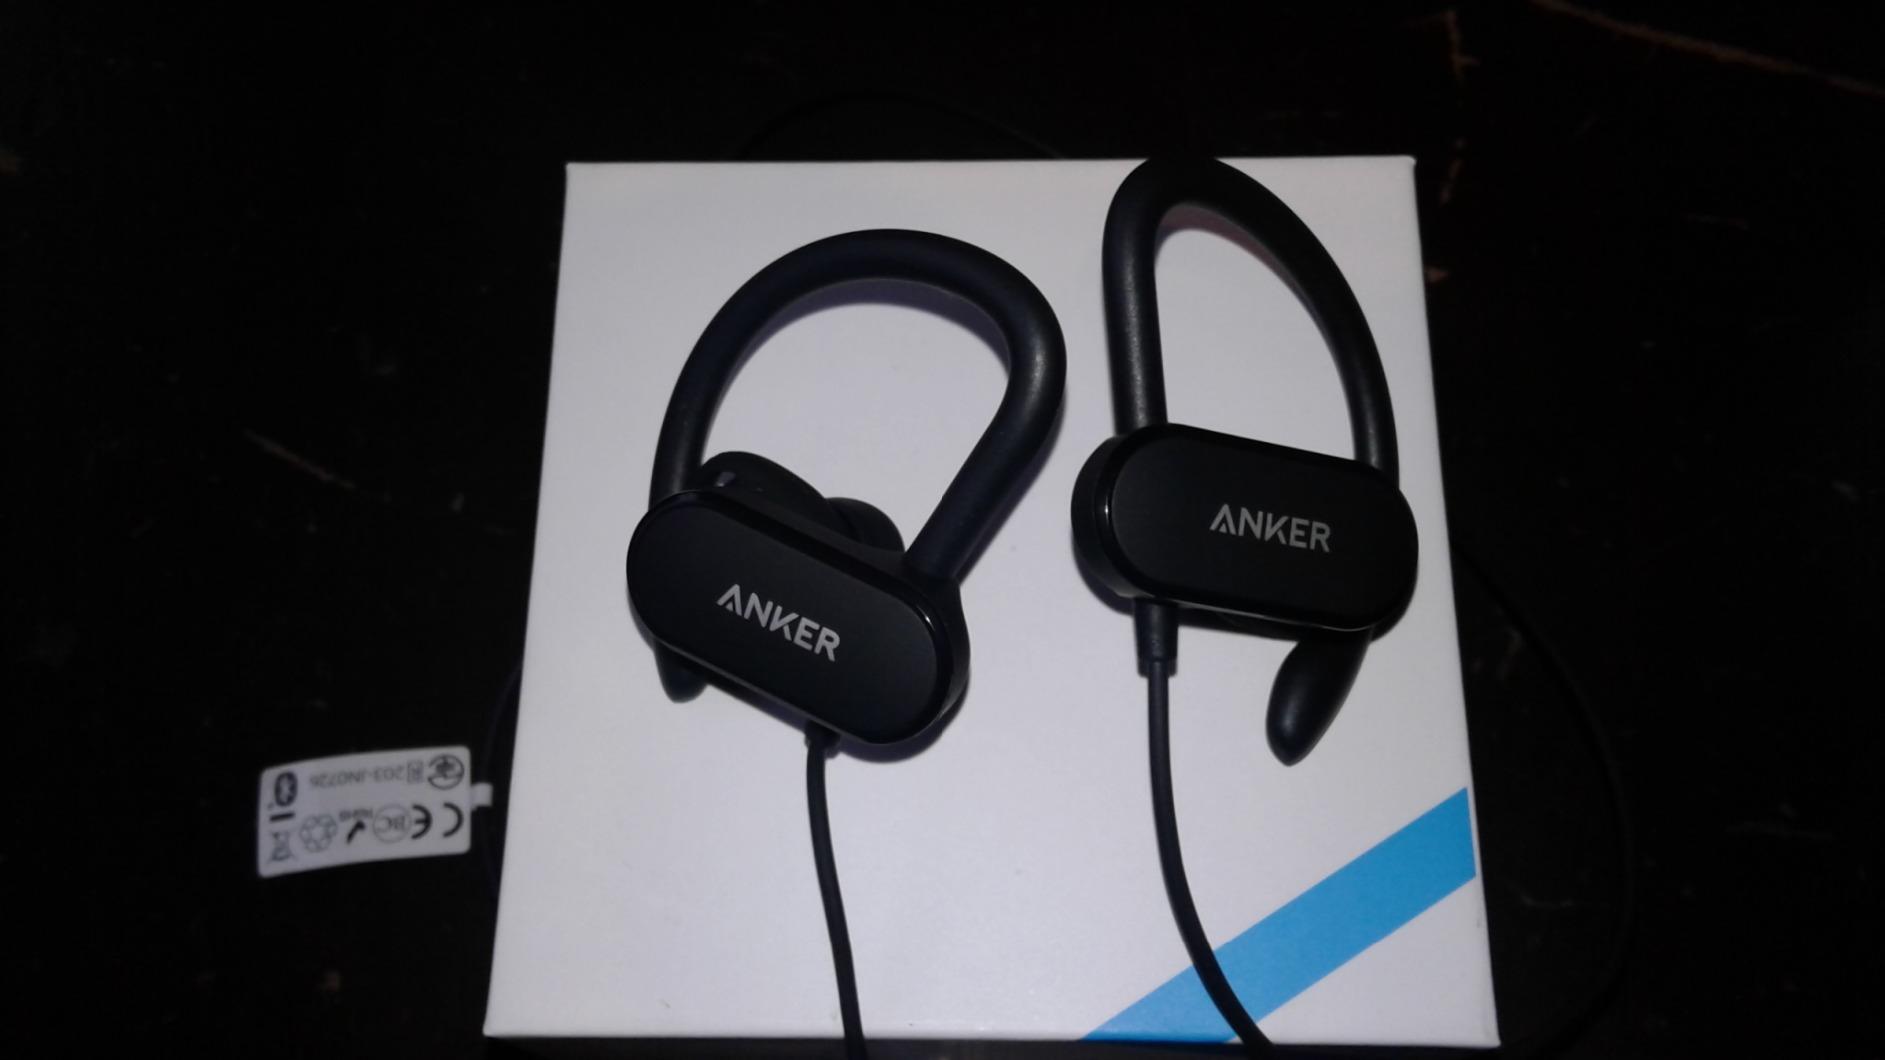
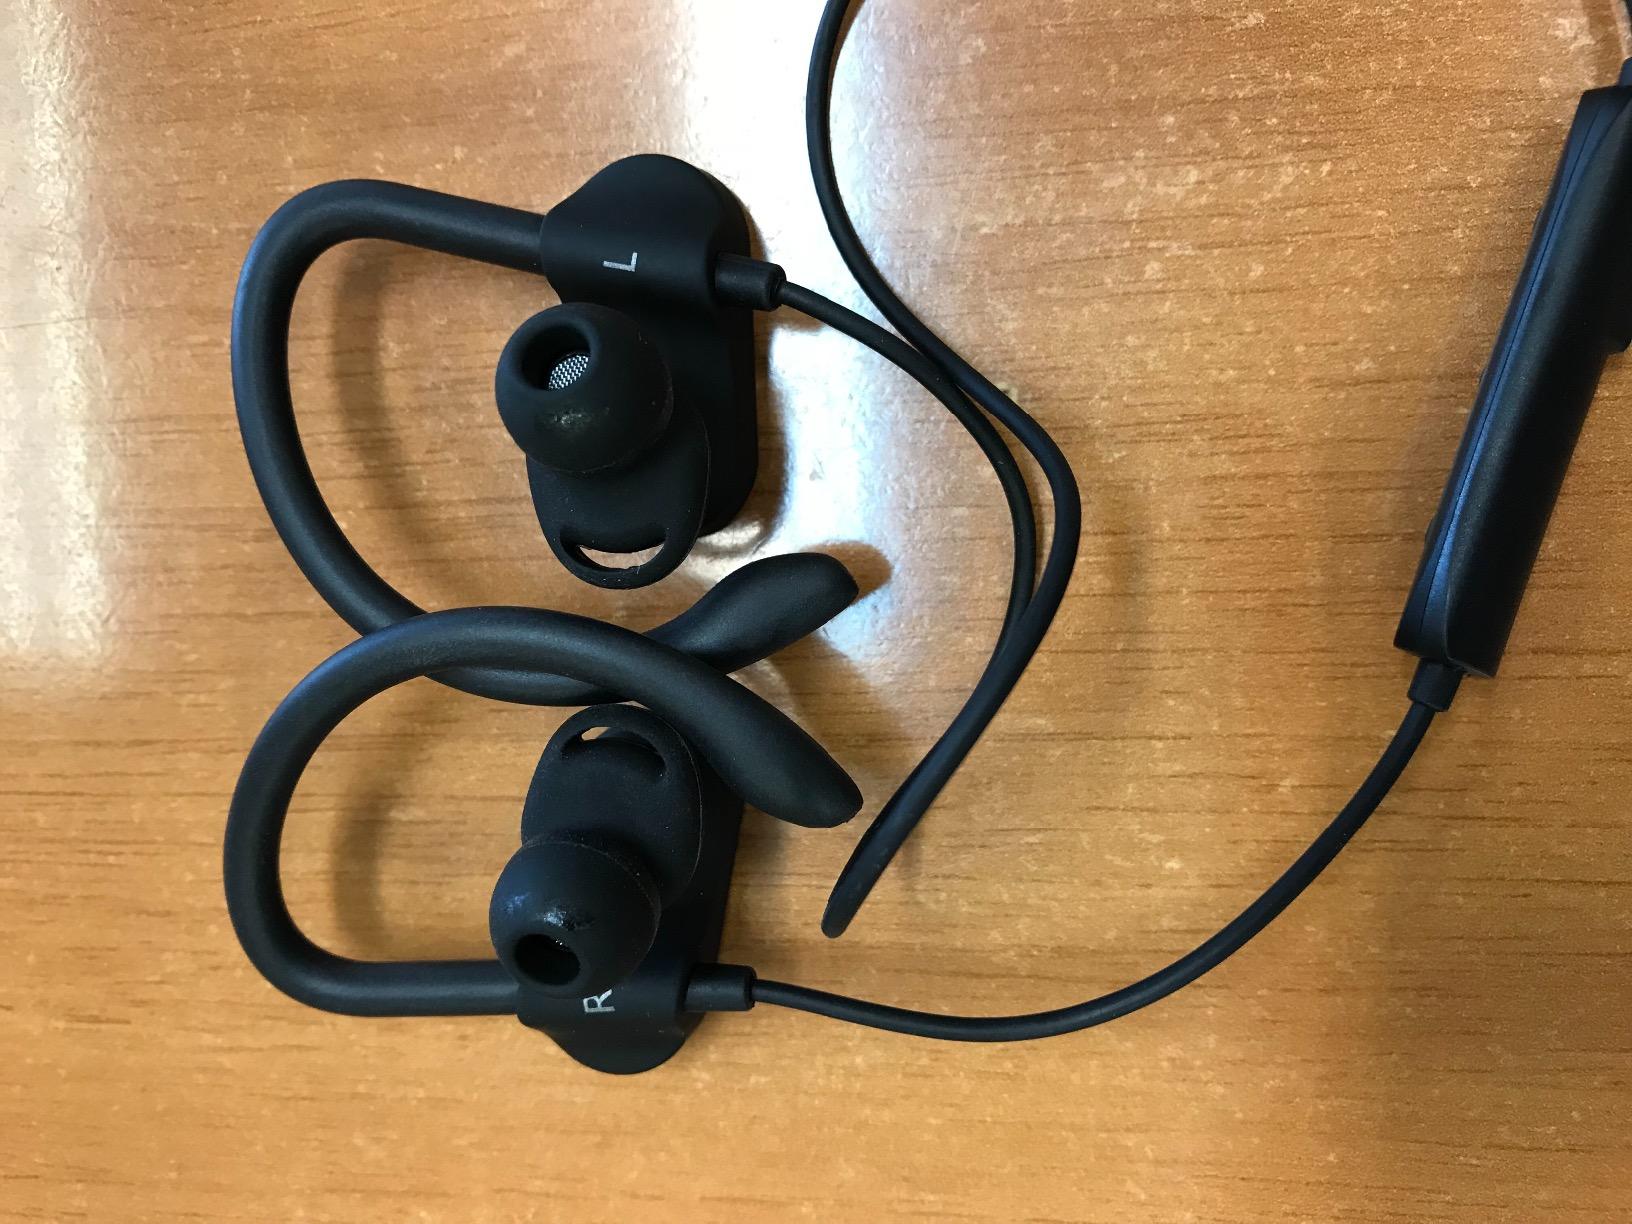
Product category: headphones
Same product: yes